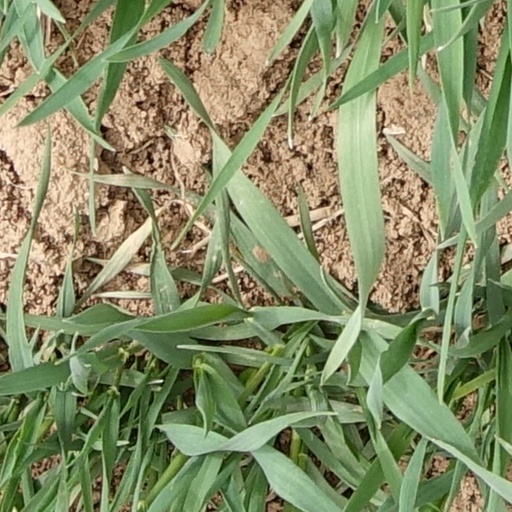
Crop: wheat